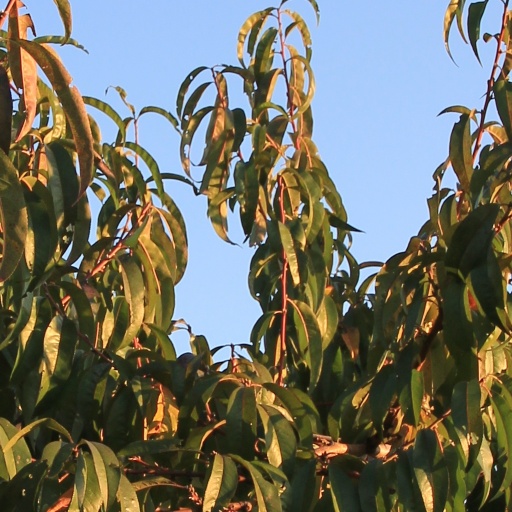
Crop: grape